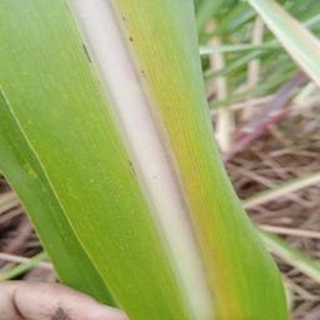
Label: sugarcane_yellow_leaf_disease